Crusader: No Remorse

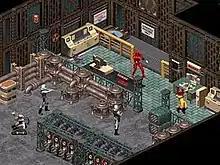
The Silencer is shooting a non-combatant with two guards and a robot present.

"Crusader" is divided into missions, each with their own locations and objectives. Settings vary from factories to military bases to offices to space stations, and contain a variety of enemy soldiers and servomechs, traps, puzzles and non-combatants (who can be killed with no penalty and their bodies can be looted for credits). All locations have alarm systems which are triggered by walking into view of security cameras or destroying a secured door, and can be deactivated by using an alarm box. So long as the alarm is active, either a new enemy soldier will teleport into the area every few seconds or a confined servomech will be released, depending on where the player is. In addition, the player cannot use keycard slots or door switches while an alarm is active. In the PC version, the Silencer can carry no more than five firearms at once.